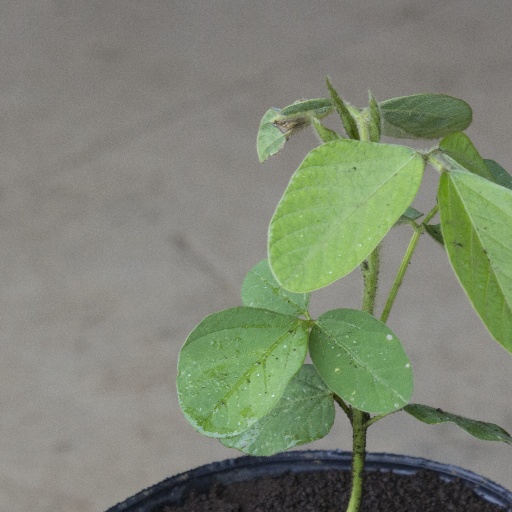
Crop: soybean